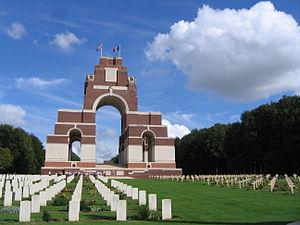
L'histoire sur le territoire de la future Picardie, créée à la fin du XVᵉ siècle, remonte au Paléolithique, époque où les hommes de la Préhistoire s'installèrent sur les terrasses alluviales de la vallée de la Somme. Elle se poursuivit au Néolithique, époque où l'on se sédentarisa et cultiva la terre. À l'âge du fer, les Celtes vinrent s'installer dans cette région puis ce fut la conquête romaine et l'entrée de ce territoire dans l'histoire écrite. Avec les invasions barbares du Vᵉ siècle, une nouvelle période commença, le Moyen Âge, mais ce n'est qu'à la fin du XIᵉ siècle que le mot « Picard » apparut pour la première fois dans un texte : Guillaume le Picard mourut au cours de la Première croisade, en 1098. « Picard » désigna des hommes avant de désigner un territoire. Au XIIIᵉ siècle, il y avait une « nation picarde » à l'Université de Paris.